Susan Dabney Smedes

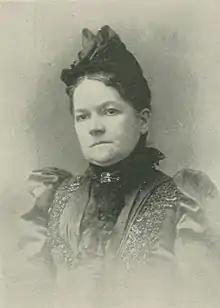
Susan Dabney Smedes

Susan C. née Dabney Smedes (August 20, 1840July 4, 1913) was a teacher, newspaper correspondent, and author who wrote about her father's plantation.